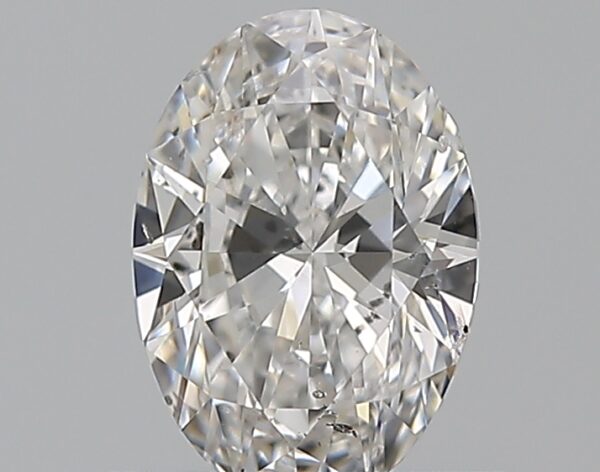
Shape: oval
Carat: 0.7
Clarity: SI2
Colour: E
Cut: EX
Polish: EX
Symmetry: VG
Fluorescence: N
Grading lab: GIA
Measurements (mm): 7.03 x 4.96 x 3.02